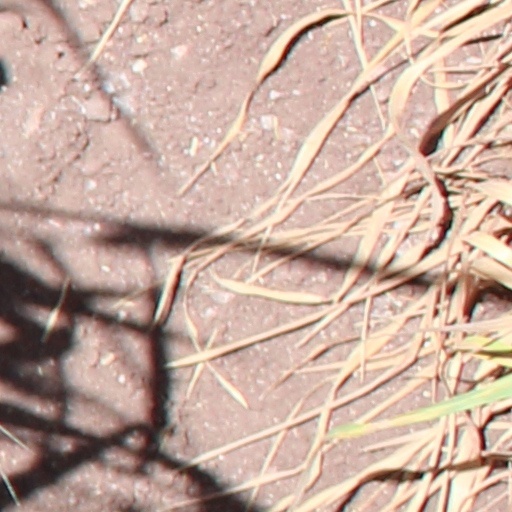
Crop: wheat